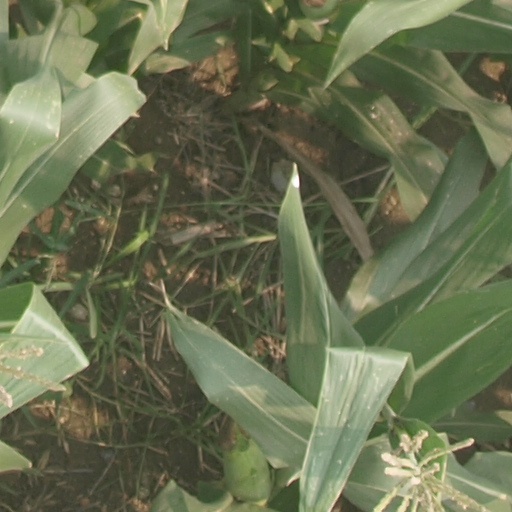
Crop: maize; corn